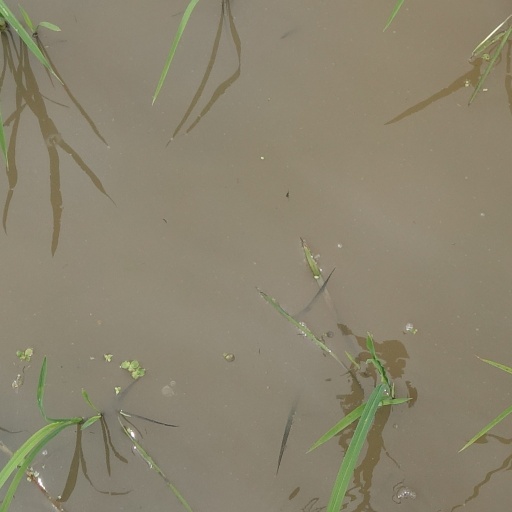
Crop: rice